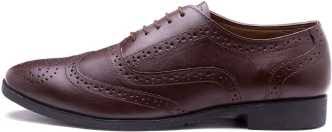
Label: Brogue